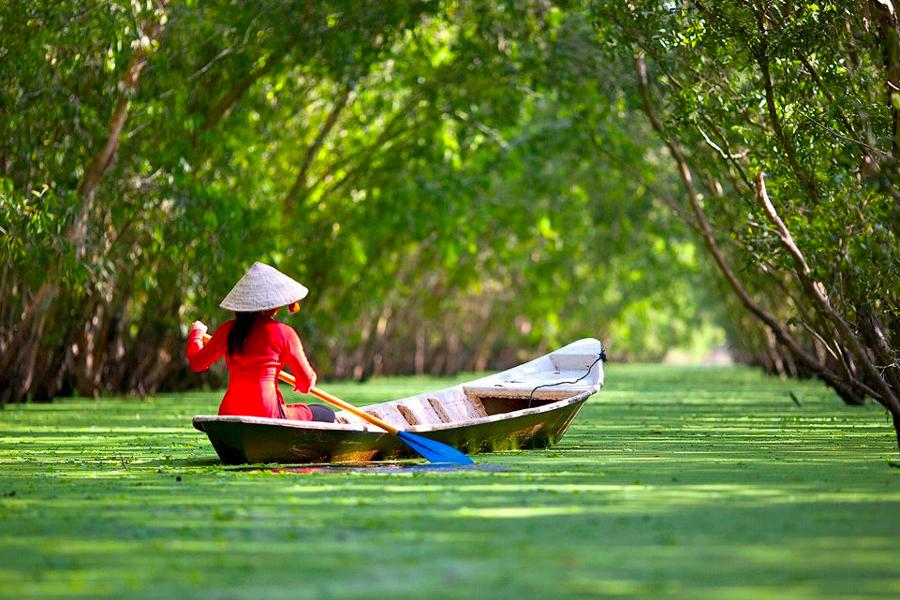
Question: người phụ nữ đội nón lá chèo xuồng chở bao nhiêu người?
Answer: người phụ nữ chèo xuồng một mình